Haranath (actor)

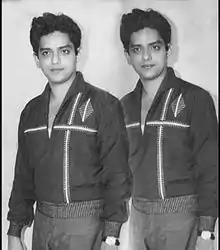

Haranath (2 September 1936 – 1 November 1989) was an Indian actor who worked in Telugu films.